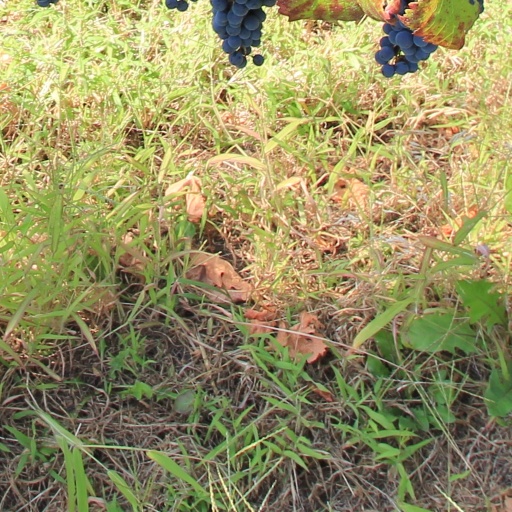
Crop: grape